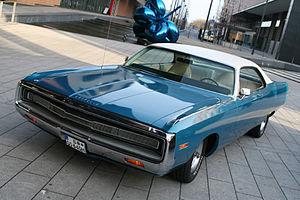
Les Chrysler 300 «lettrées» sont des voitures de luxe hautes performances conçues par Chrysler aux États-Unis de 1955 à 1965. Après la première année, appelée C-300, les voitures de 1956 portaient le numéro 300B. Les modèles successifs ont reçu la lettre suivante de l'alphabet sous la forme d'un suffixe atteignant les 300L en 1965, après quoi le modèle a été abandonné.